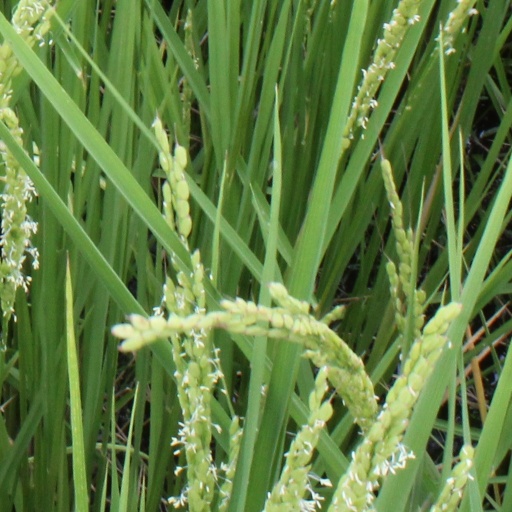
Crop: rice